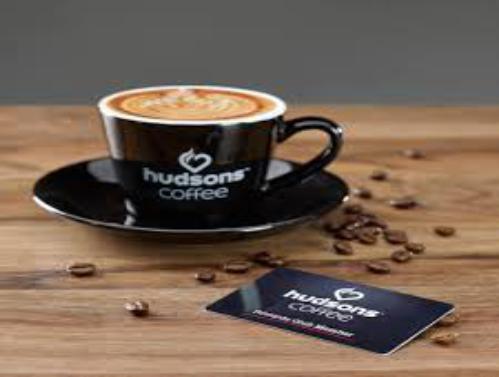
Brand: Hudsons Coffee-2
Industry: Food